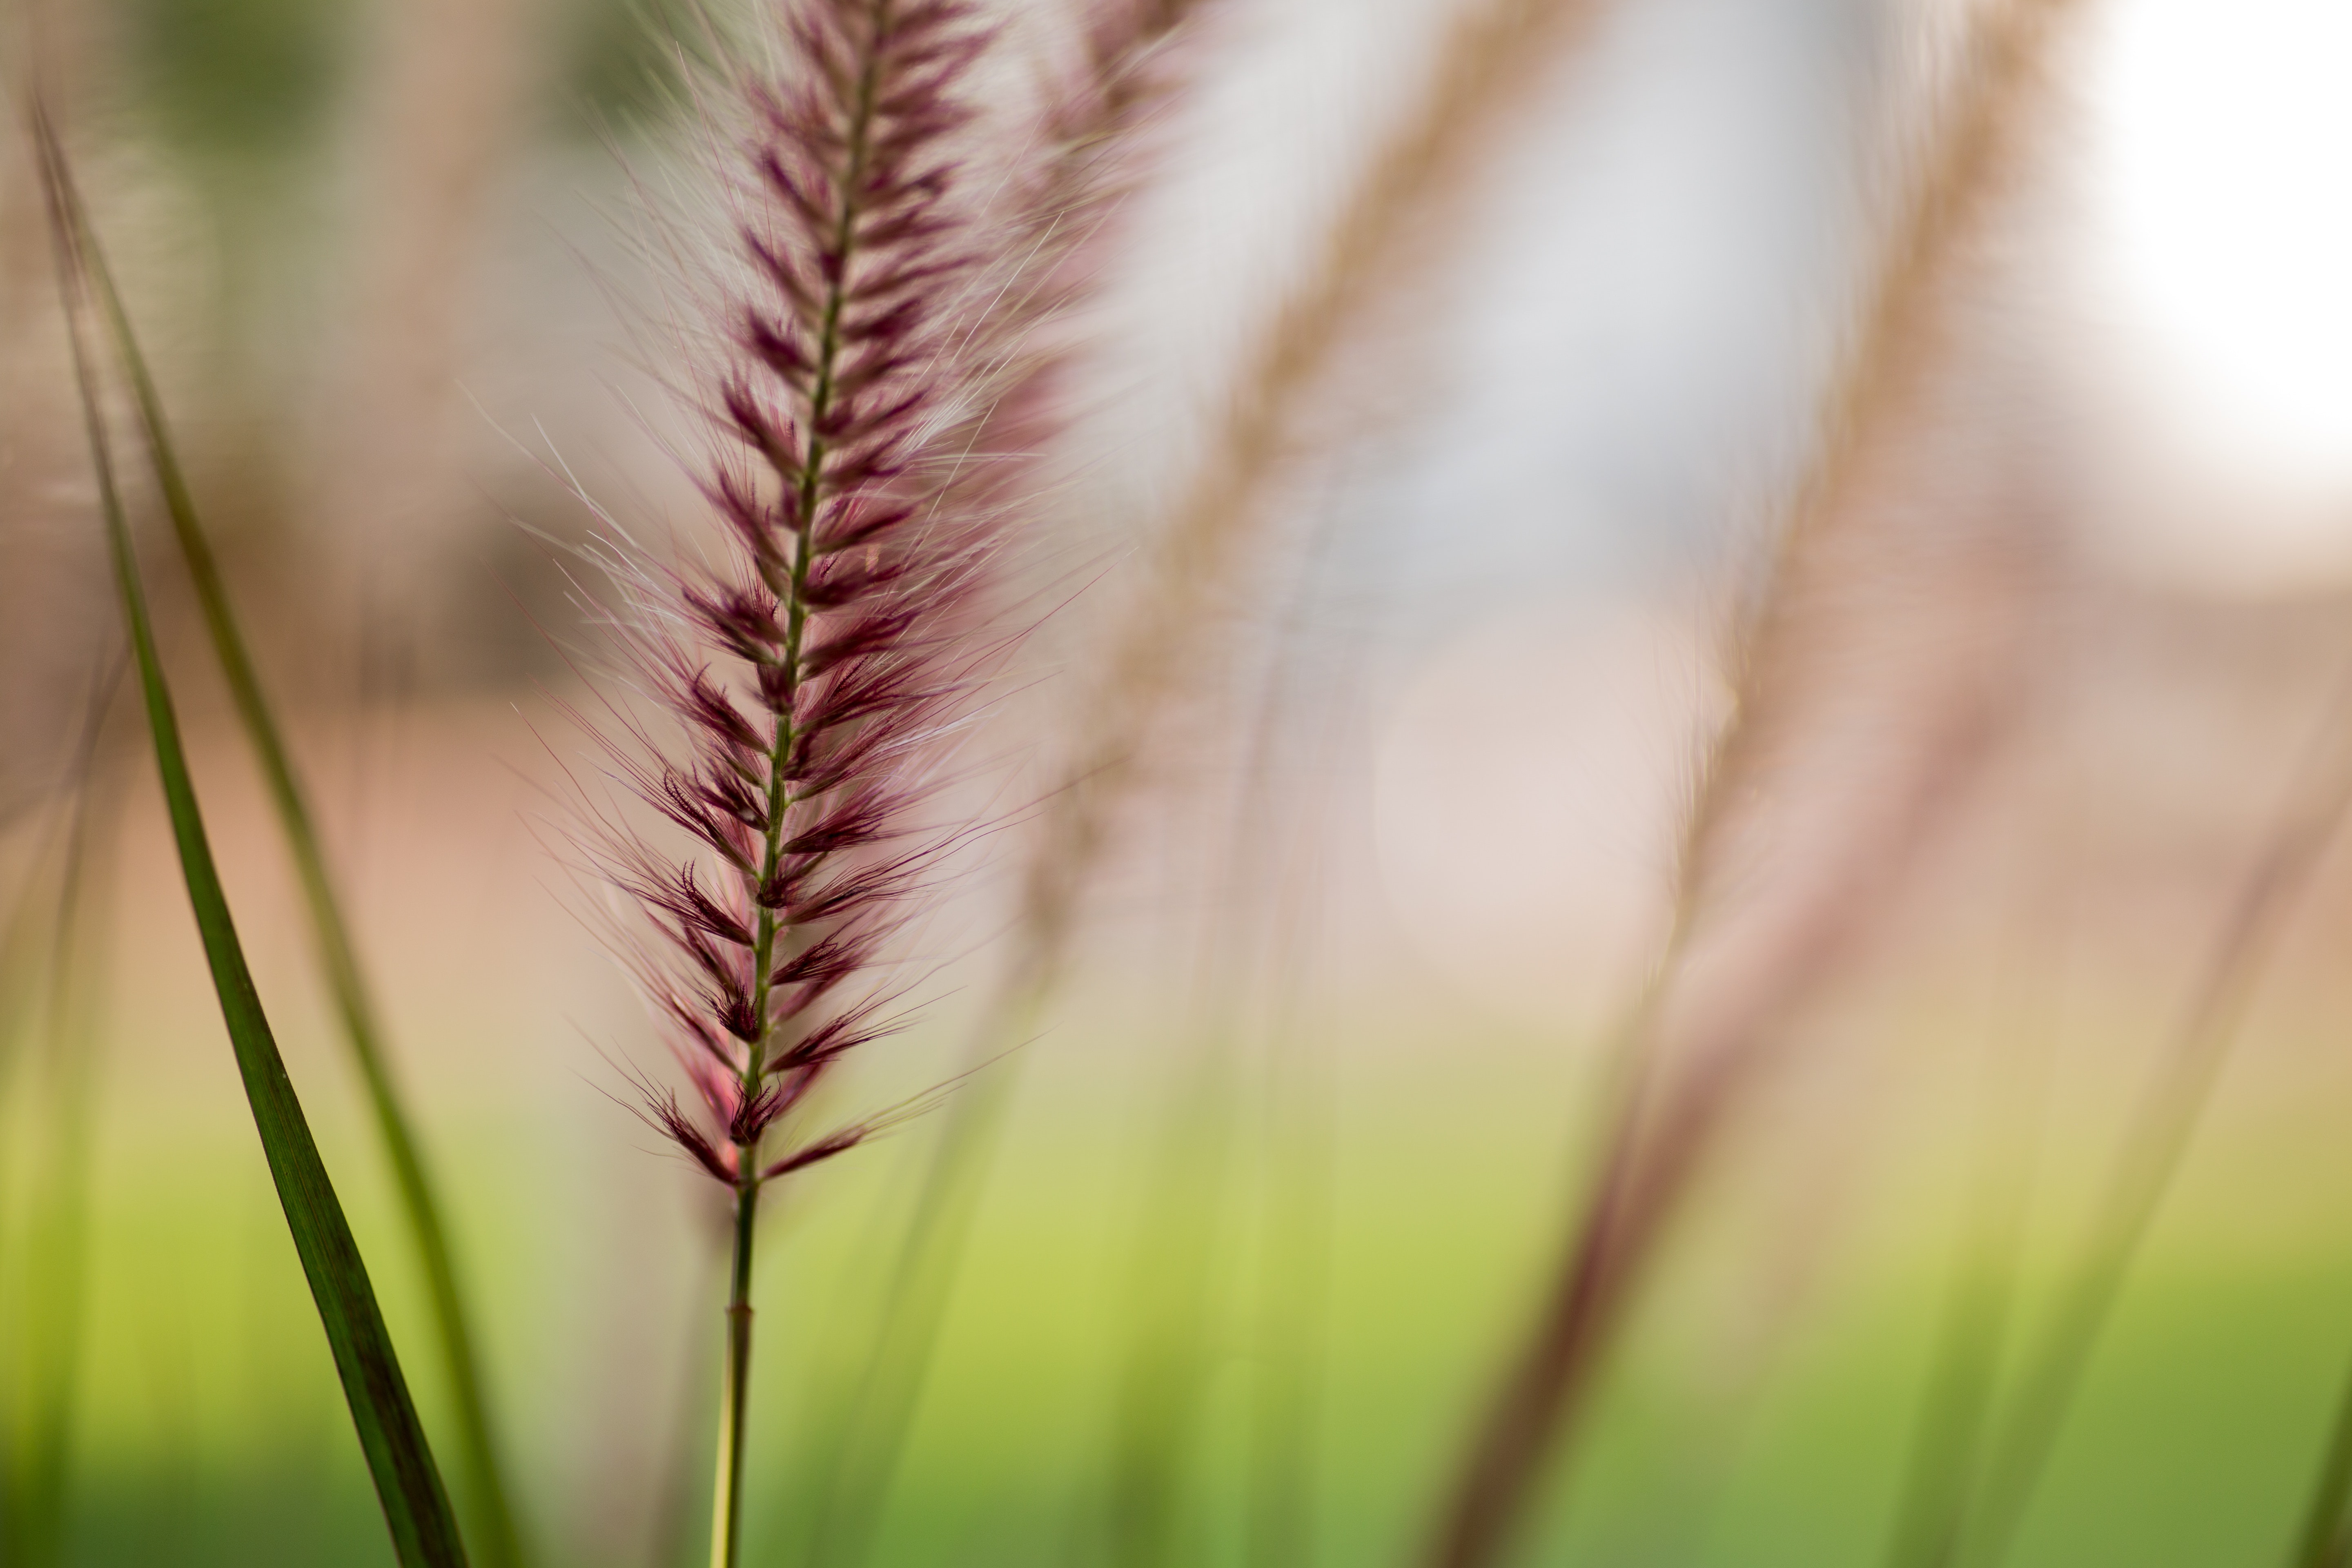
nature, green, grass, vegetation, plant, close up, grass family, botany, plant stem, leaf, sky, macro photography, organism, terrestrial plant, phragmites, flower, photography, flowering plant, wildlife, hordeum